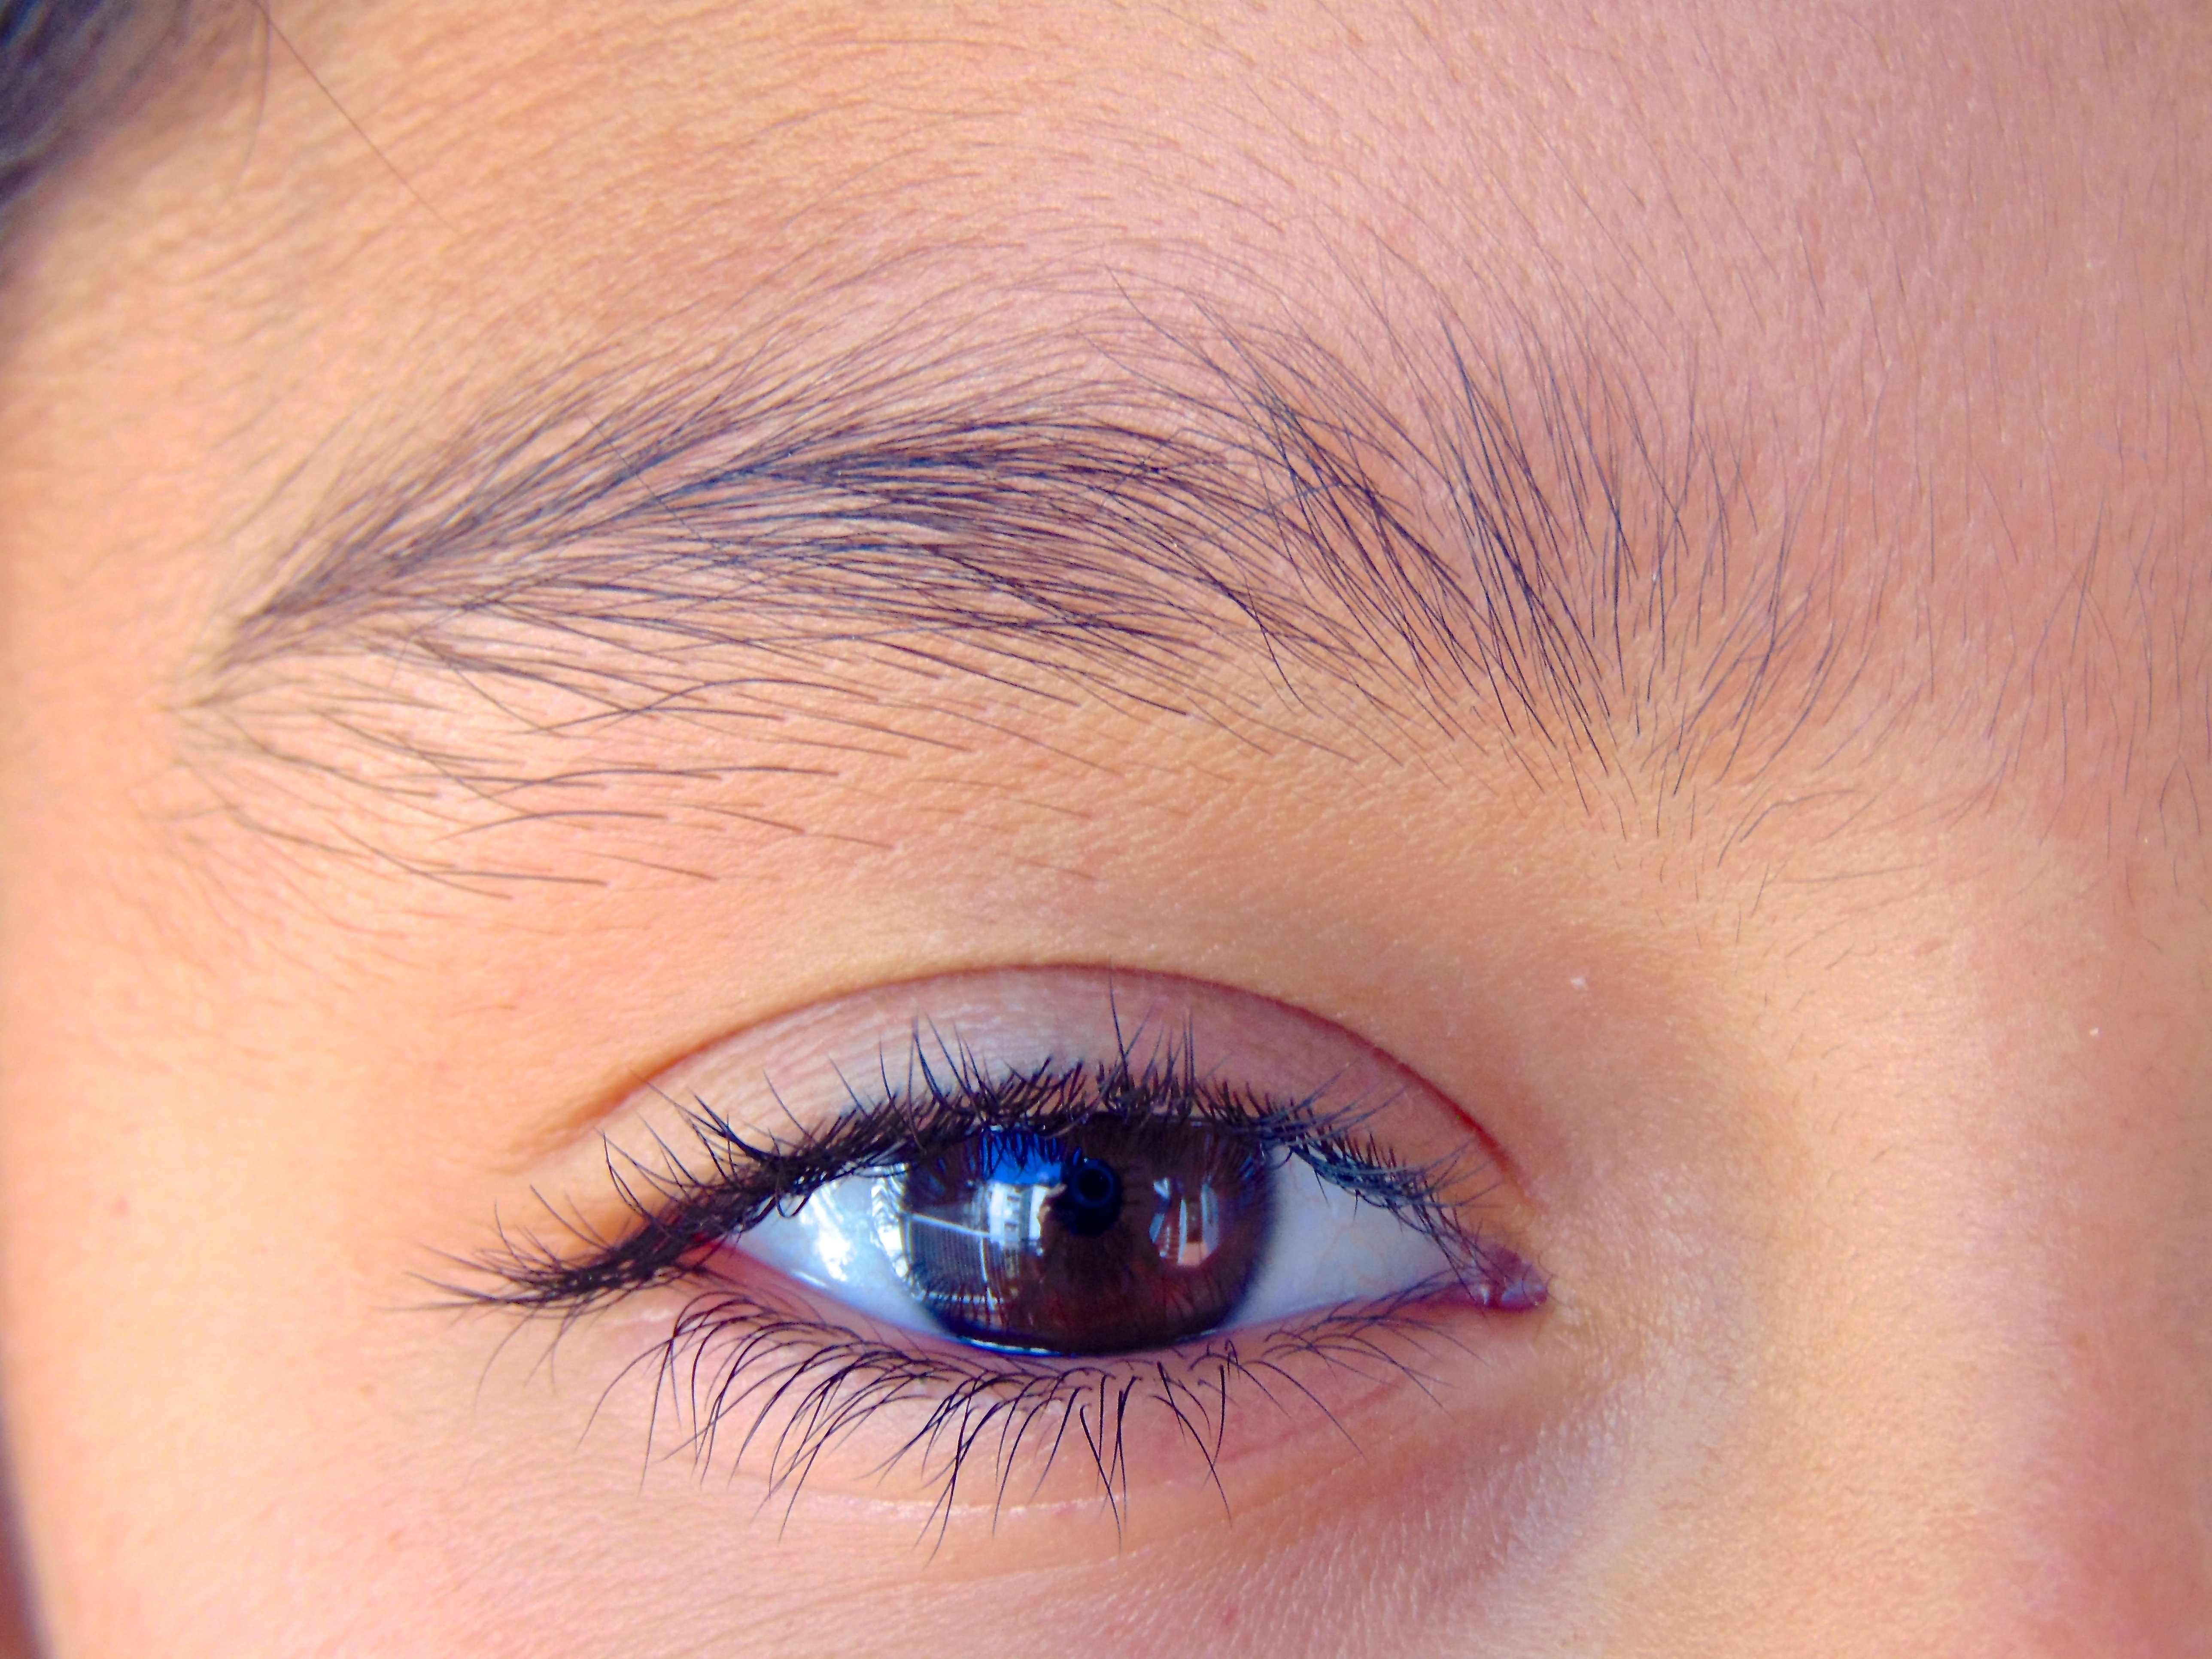
blue, eyebrow, eyelash, close up, human body, face, nose, cheek, eye, beauty, organ, cosmetics, forehead, eyelash extensions